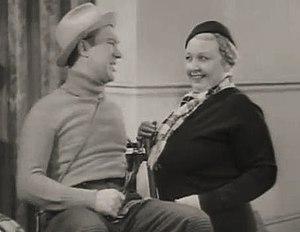
Greta Meyer est une actrice américaine d'origine allemande, née le 7 août 1883 dans l'Empire allemand, morte le 8 octobre 1965 à Gardena.